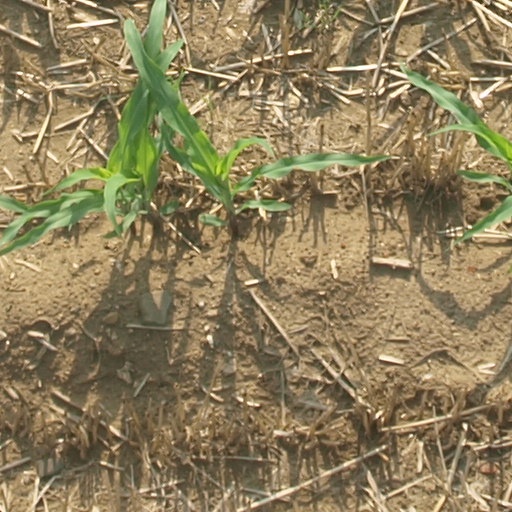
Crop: maize; corn